United States v. Parke, Davis & Co.

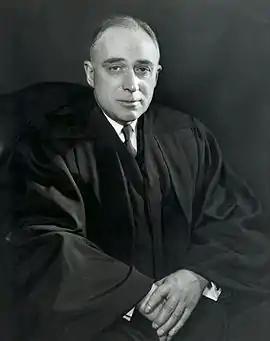
Justice Harlan

The Court's opinion reaches much further than at once may meet the eye, and justifies fuller discussion than otherwise might appear warranted. Scrutiny of the opinion will reveal that the Court has done no less than send to its demise the Colgate doctrine, which has been a basic part of antitrust law concepts since it was first announced in 1919.